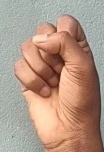
ASL sign: S